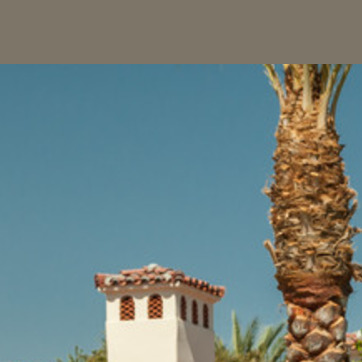
Material: sky